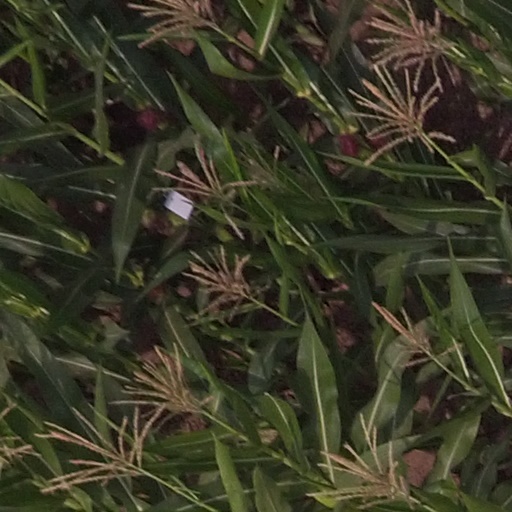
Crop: maize; corn